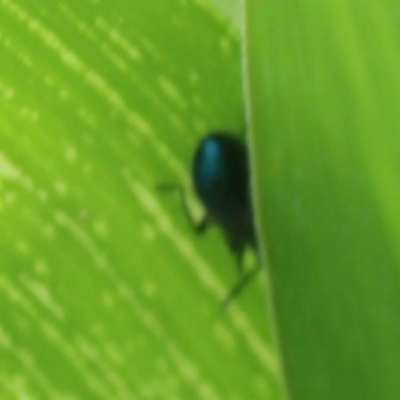
Crop: Maize
Condition: leaf beetle